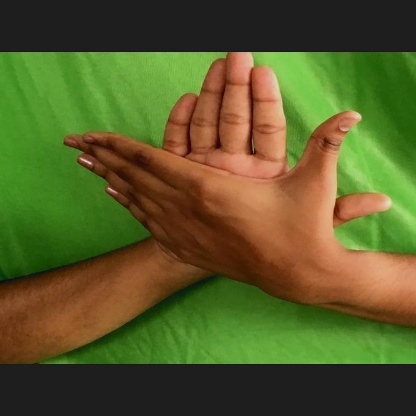
Mudra: Chakra